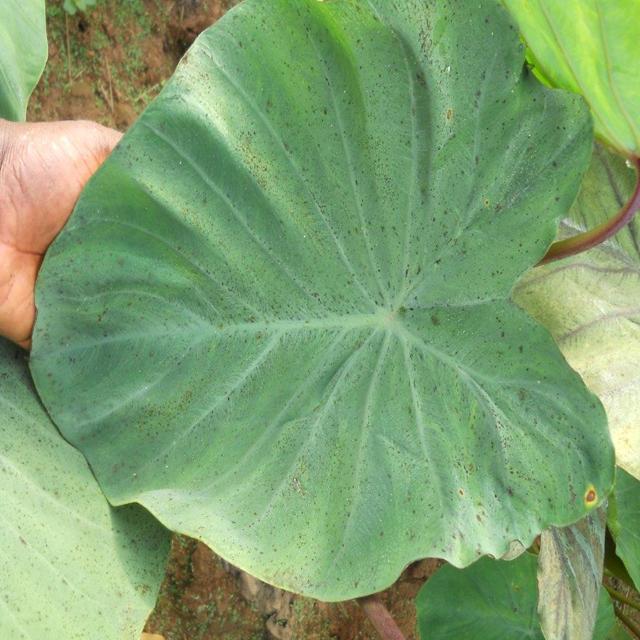
Label: Healthy